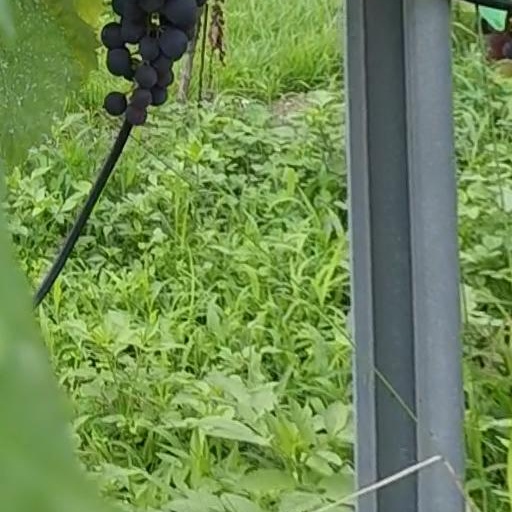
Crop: grape